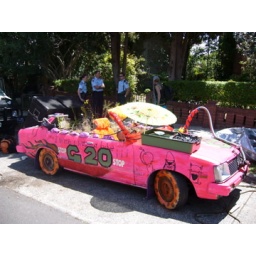
this beautiful car was put under house arrest